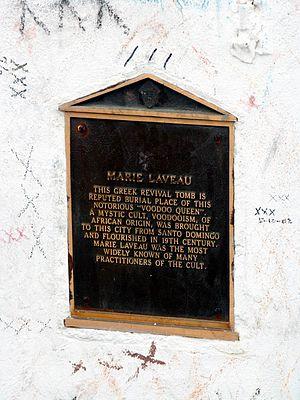
Marie Laveau est une créole francophone et prêtresse vaudou renommée de La Nouvelle-Orléans, en Louisiane.